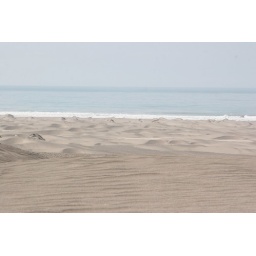
Two hours south of Nasca, the road follows the ocean, separated only by sand dunes.